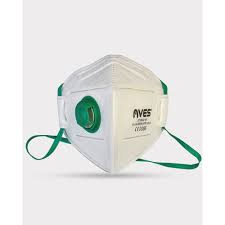
Waste category: trash